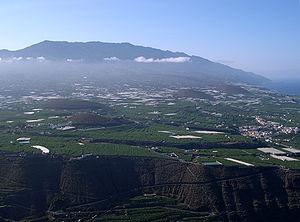
Cultures de bananes sur l'île de La Palma
La Palma, autrefois connue sous le nom espagnol de San Miguel de La Palma, est une île d'Espagne située dans l'océan Atlantique et faisant partie des îles Canaries. Sa ville la plus peuplée est Los Llanos de Aridane mais le siège du cabildo insulaire est Santa Cruz de La Palma.
Une bananeraie est une parcelle agricole destinée à la culture du bananier. Elles se rencontrent dans la zone tropicale en raison de la distribution climatique de la plante et principalement en Amérique centrale, aux Caraïbes, dans l'Amérique du Sud tropicale, en Afrique équatoriale et tropicale, dans le sous-continent indien, en Insulinde et dans le Sud de la Chine. Dans certaines régions à très fort ensoleillement, les bananiers peuvent être protégés du soleil par de hauts arbres plantés spécifiquement dans ce but.
Le Cumbre Vieja, en français : « Vieux sommet », est un volcan d'Espagne qui se situe dans l'archipel des Canaries, dans le sud de l'île de La Palma. Partie volcanologiquement active de l'île, le Cumbre Vieja est susceptible d'engendrer un mégatsunami qui toucherait la majorité des côtes de l'Atlantique Nord au cours d'une future éruption si la partie occidentale de la montagne glissait dans l'océan Atlantique.